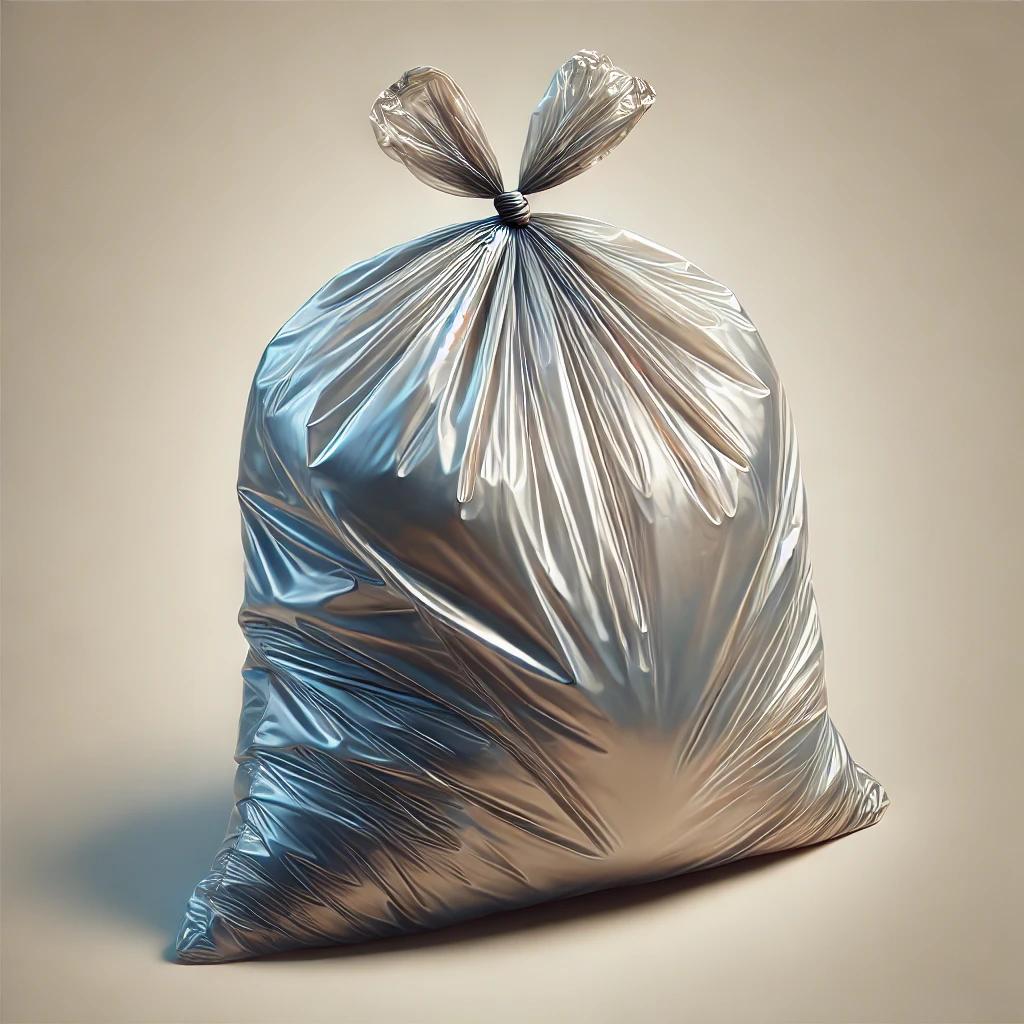
Etiqueta: plástico